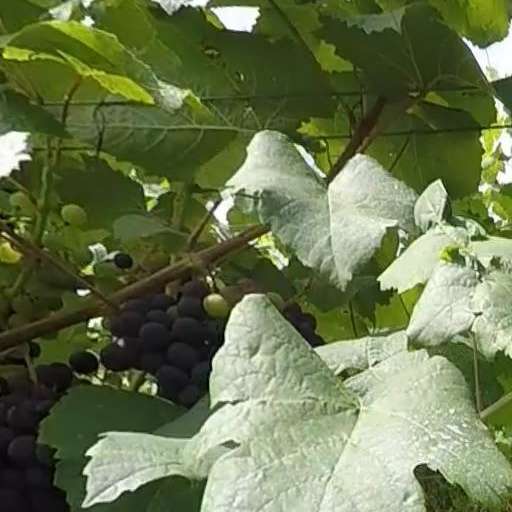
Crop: grape